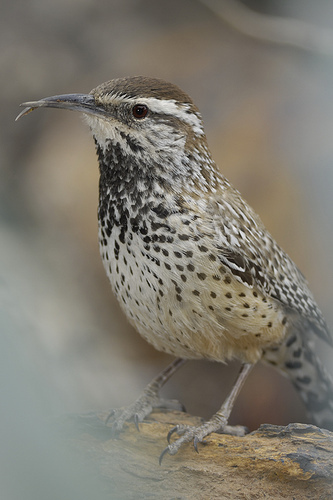
this small brown, spotted bird has a long beak and brown eyes.
this bird has a white belly, wings, back and tail with black spots, a brown head with a white throat superciliary and a grey bill.
this bird is brown and spotted in color with a long skinny curved beak and brown eye ring.
the bird has a curved beak and its body is white and black spotted.
this bird has a brown crown and white eyebrow and the rest of the body is speckled brown and white.
a white, black and brown bird with a long, thin beak.
this bird has wings that are black and white and has a spotted bellya small white bird with black spots and a pointed beak.
this bird is brown and spotted black in color, with a skinny curved beak.
this particular bird has a belly that is tan with black spots
Species: Cactus Wren